Compilation of Final Fantasy VII

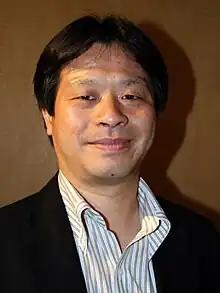
"Final Fantasy VII" director and "Compilation" co-creator Yoshinori Kitase at the 2009 Electronic Entertainment Expo

The "Compilation of Final Fantasy VII" was created by Yoshinori Kitase and Tetsuya Nomura, the respective director and character designer for "Final Fantasy VII". It was at one point defined by Square Enix as their first step towards "polymorphic content", a marketing and sales strategy to "[provide] well-known properties on several platforms, allowing exposure of the products to as wide an audience as possible". Speaking on why "VII" had been chosen for such a project, Kitase explained that the ending left far more development opportunities open for characters and setting than other games in the series. There was also a strong financial benefit to creating the "Compilation"—following the unprecedented financial upturn prompted by the release of "Final Fantasy X-2" just prior to the 2003 merger of Square and Enix into Square Enix, then-CEO Yoichi Wada decided that the company could tap into fan demands for continuations of the story of "Final Fantasy VII".